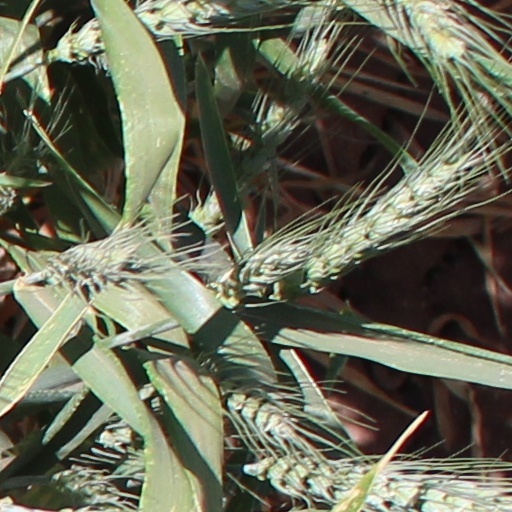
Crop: wheat